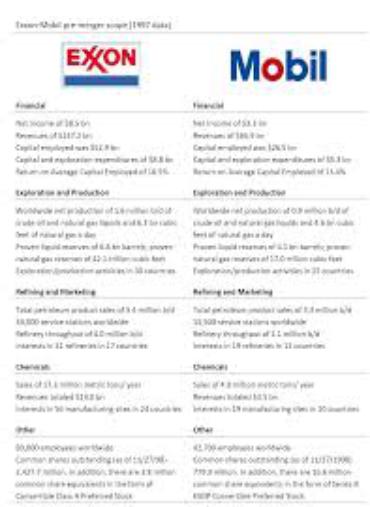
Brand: ExxonMobil
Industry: Transportation